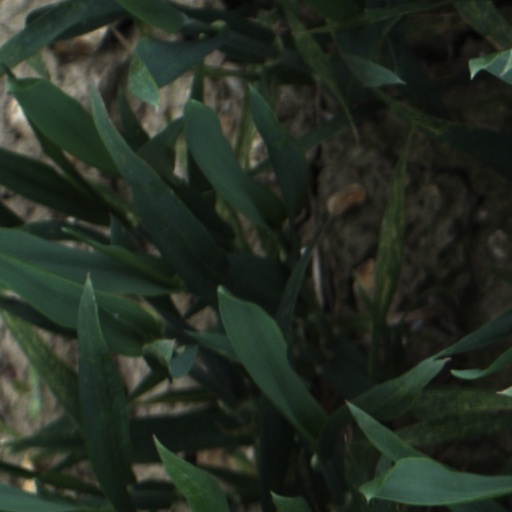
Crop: wheat